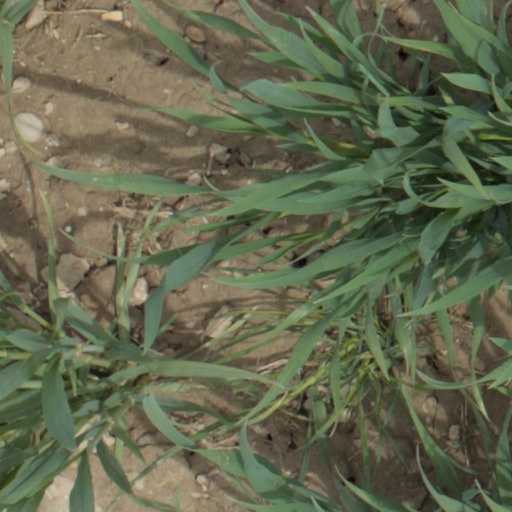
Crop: wheat